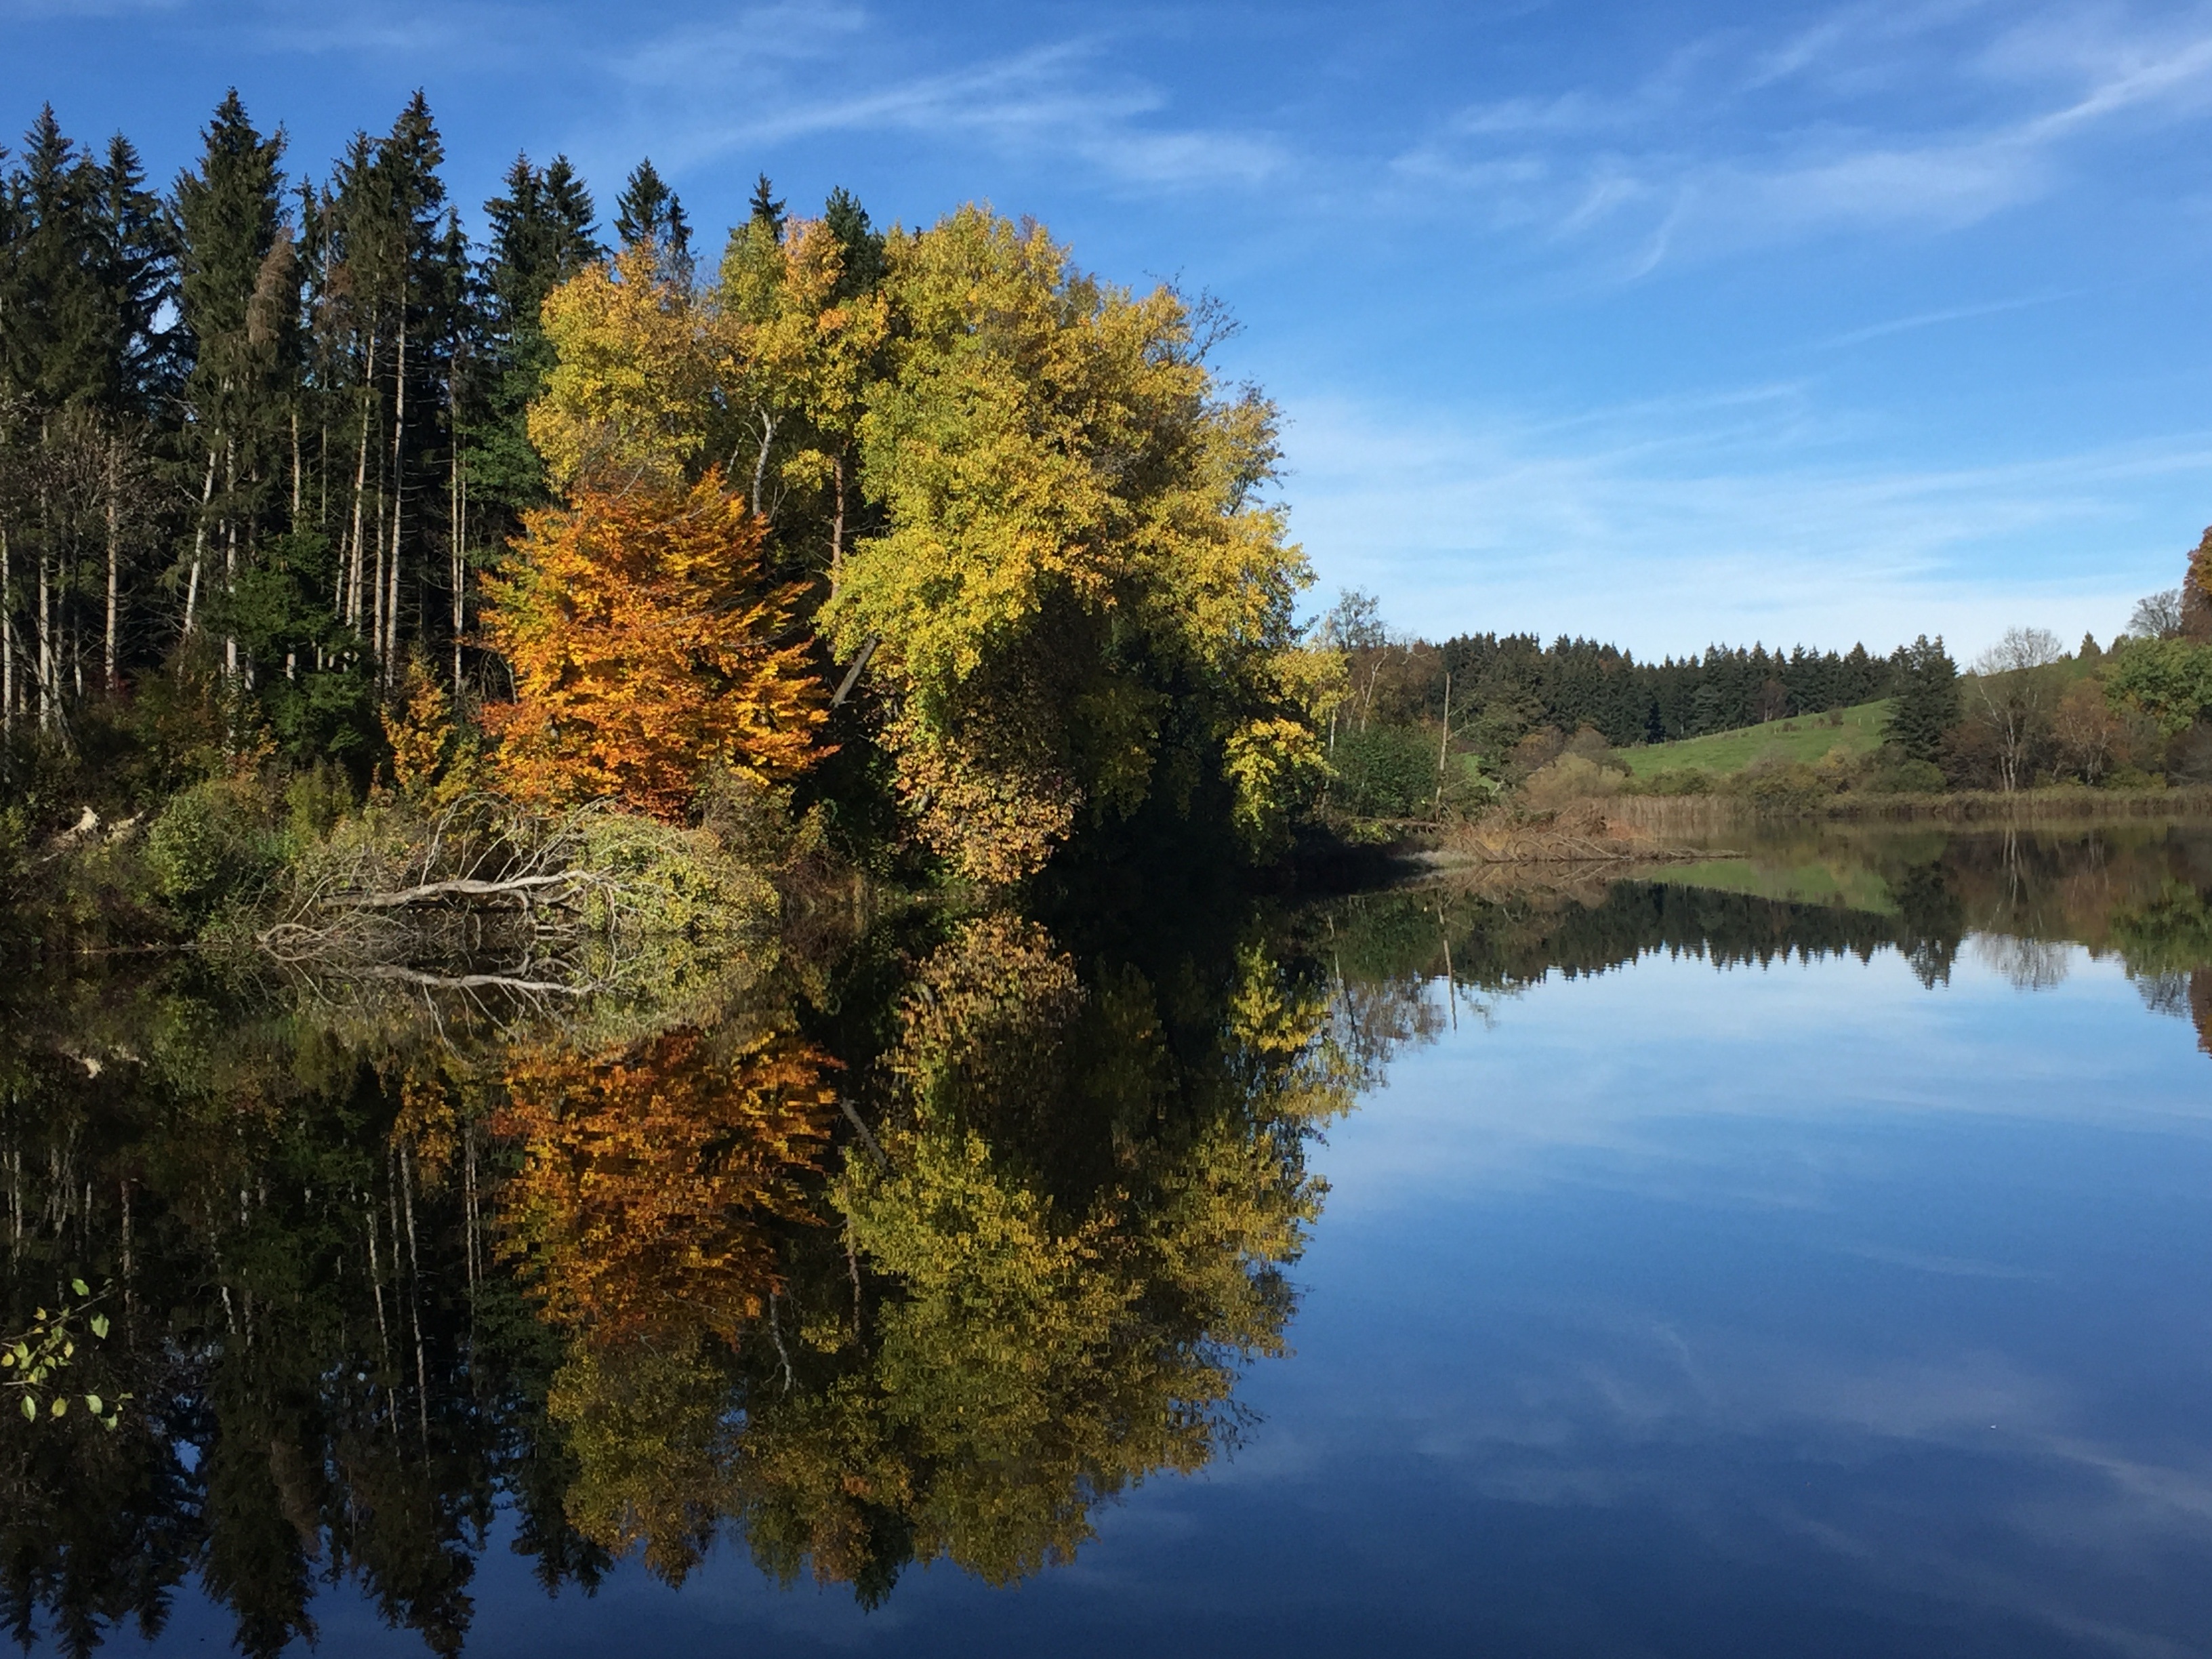
landscape, tree, wilderness, leaf, lake, river, pond, reflection, autumn, reservoir, season, body of water, wetland, loch, ecosystem, biome, woody plant